Isan Díaz

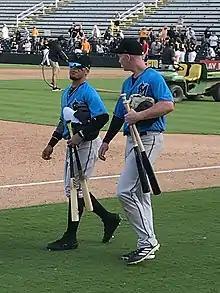
Díaz with Garrett Cooper during spring training in 2019

The Marlins promoted Díaz to the major leagues on August 5, 2019. He made his major league debut and recorded his first major league hit and RBI that same day when he hit a home run off New York Mets pitcher Jacob deGrom. In 49 games with Miami, he batted .173 with five home runs and 23 RBI.